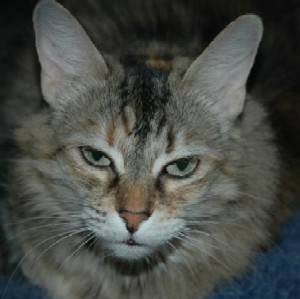
Label: cat